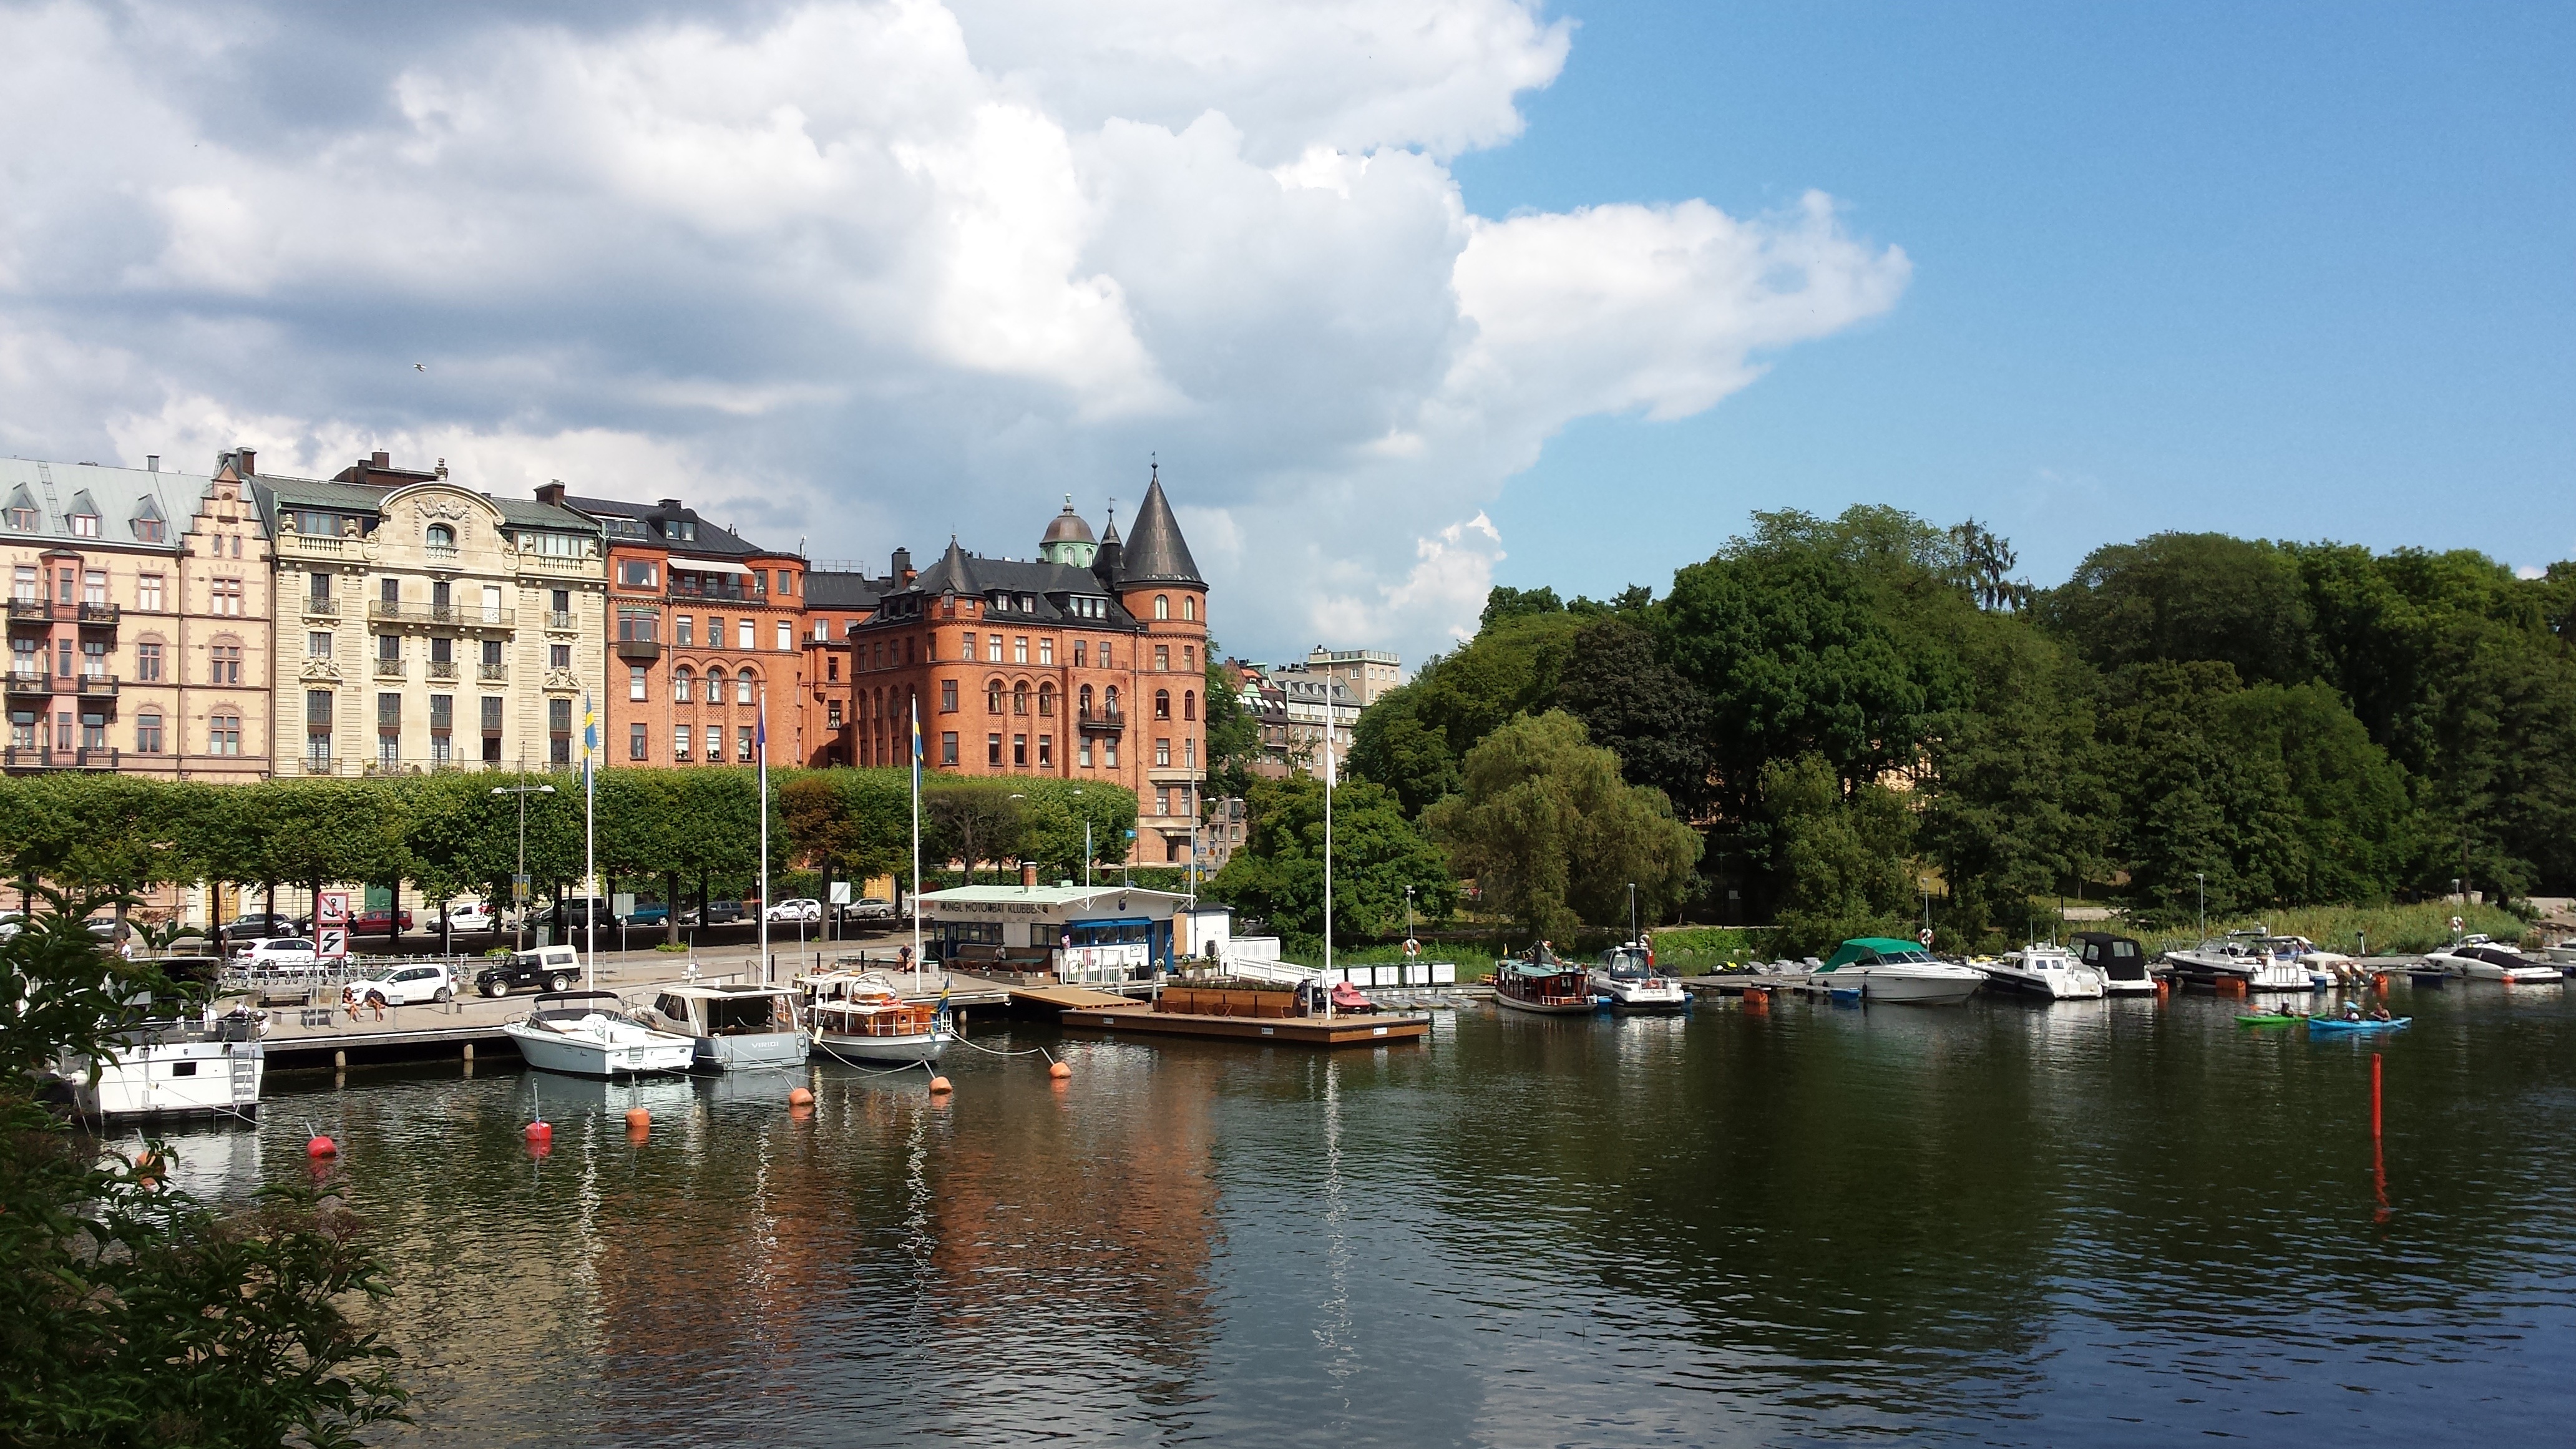
sea, water, architecture, boat, town, river, canal, cityscape, vacation, reflection, vehicle, tourism, waterway, body of water, sweden, stockholm, scandinavia, landform, geographical feature